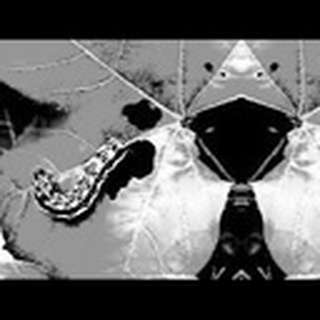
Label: cotton_army_worm